Hawa Cissoko

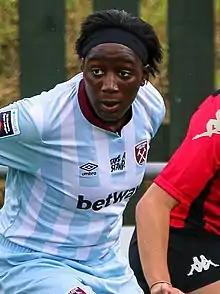
Cissoko with West Ham United in 2021

Hawa Cissoko (born 10 April 1997) is a French professional footballer who plays as a defender for Serie A club AS Roma and the France national team. She also holds Malian citizenship.